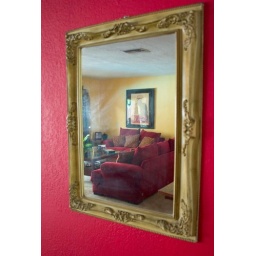
This cool mirror hangs on a red painted wall and perfectly reflects the red furniture against a golden-yellow wall. Very cool